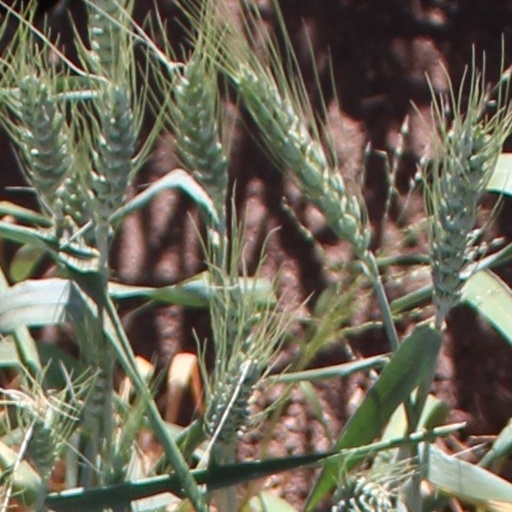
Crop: wheat